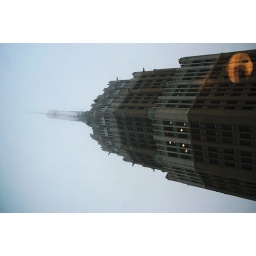
Early morning from our hotel room window. I like how the building is poking the cloud in the butt! LOL!